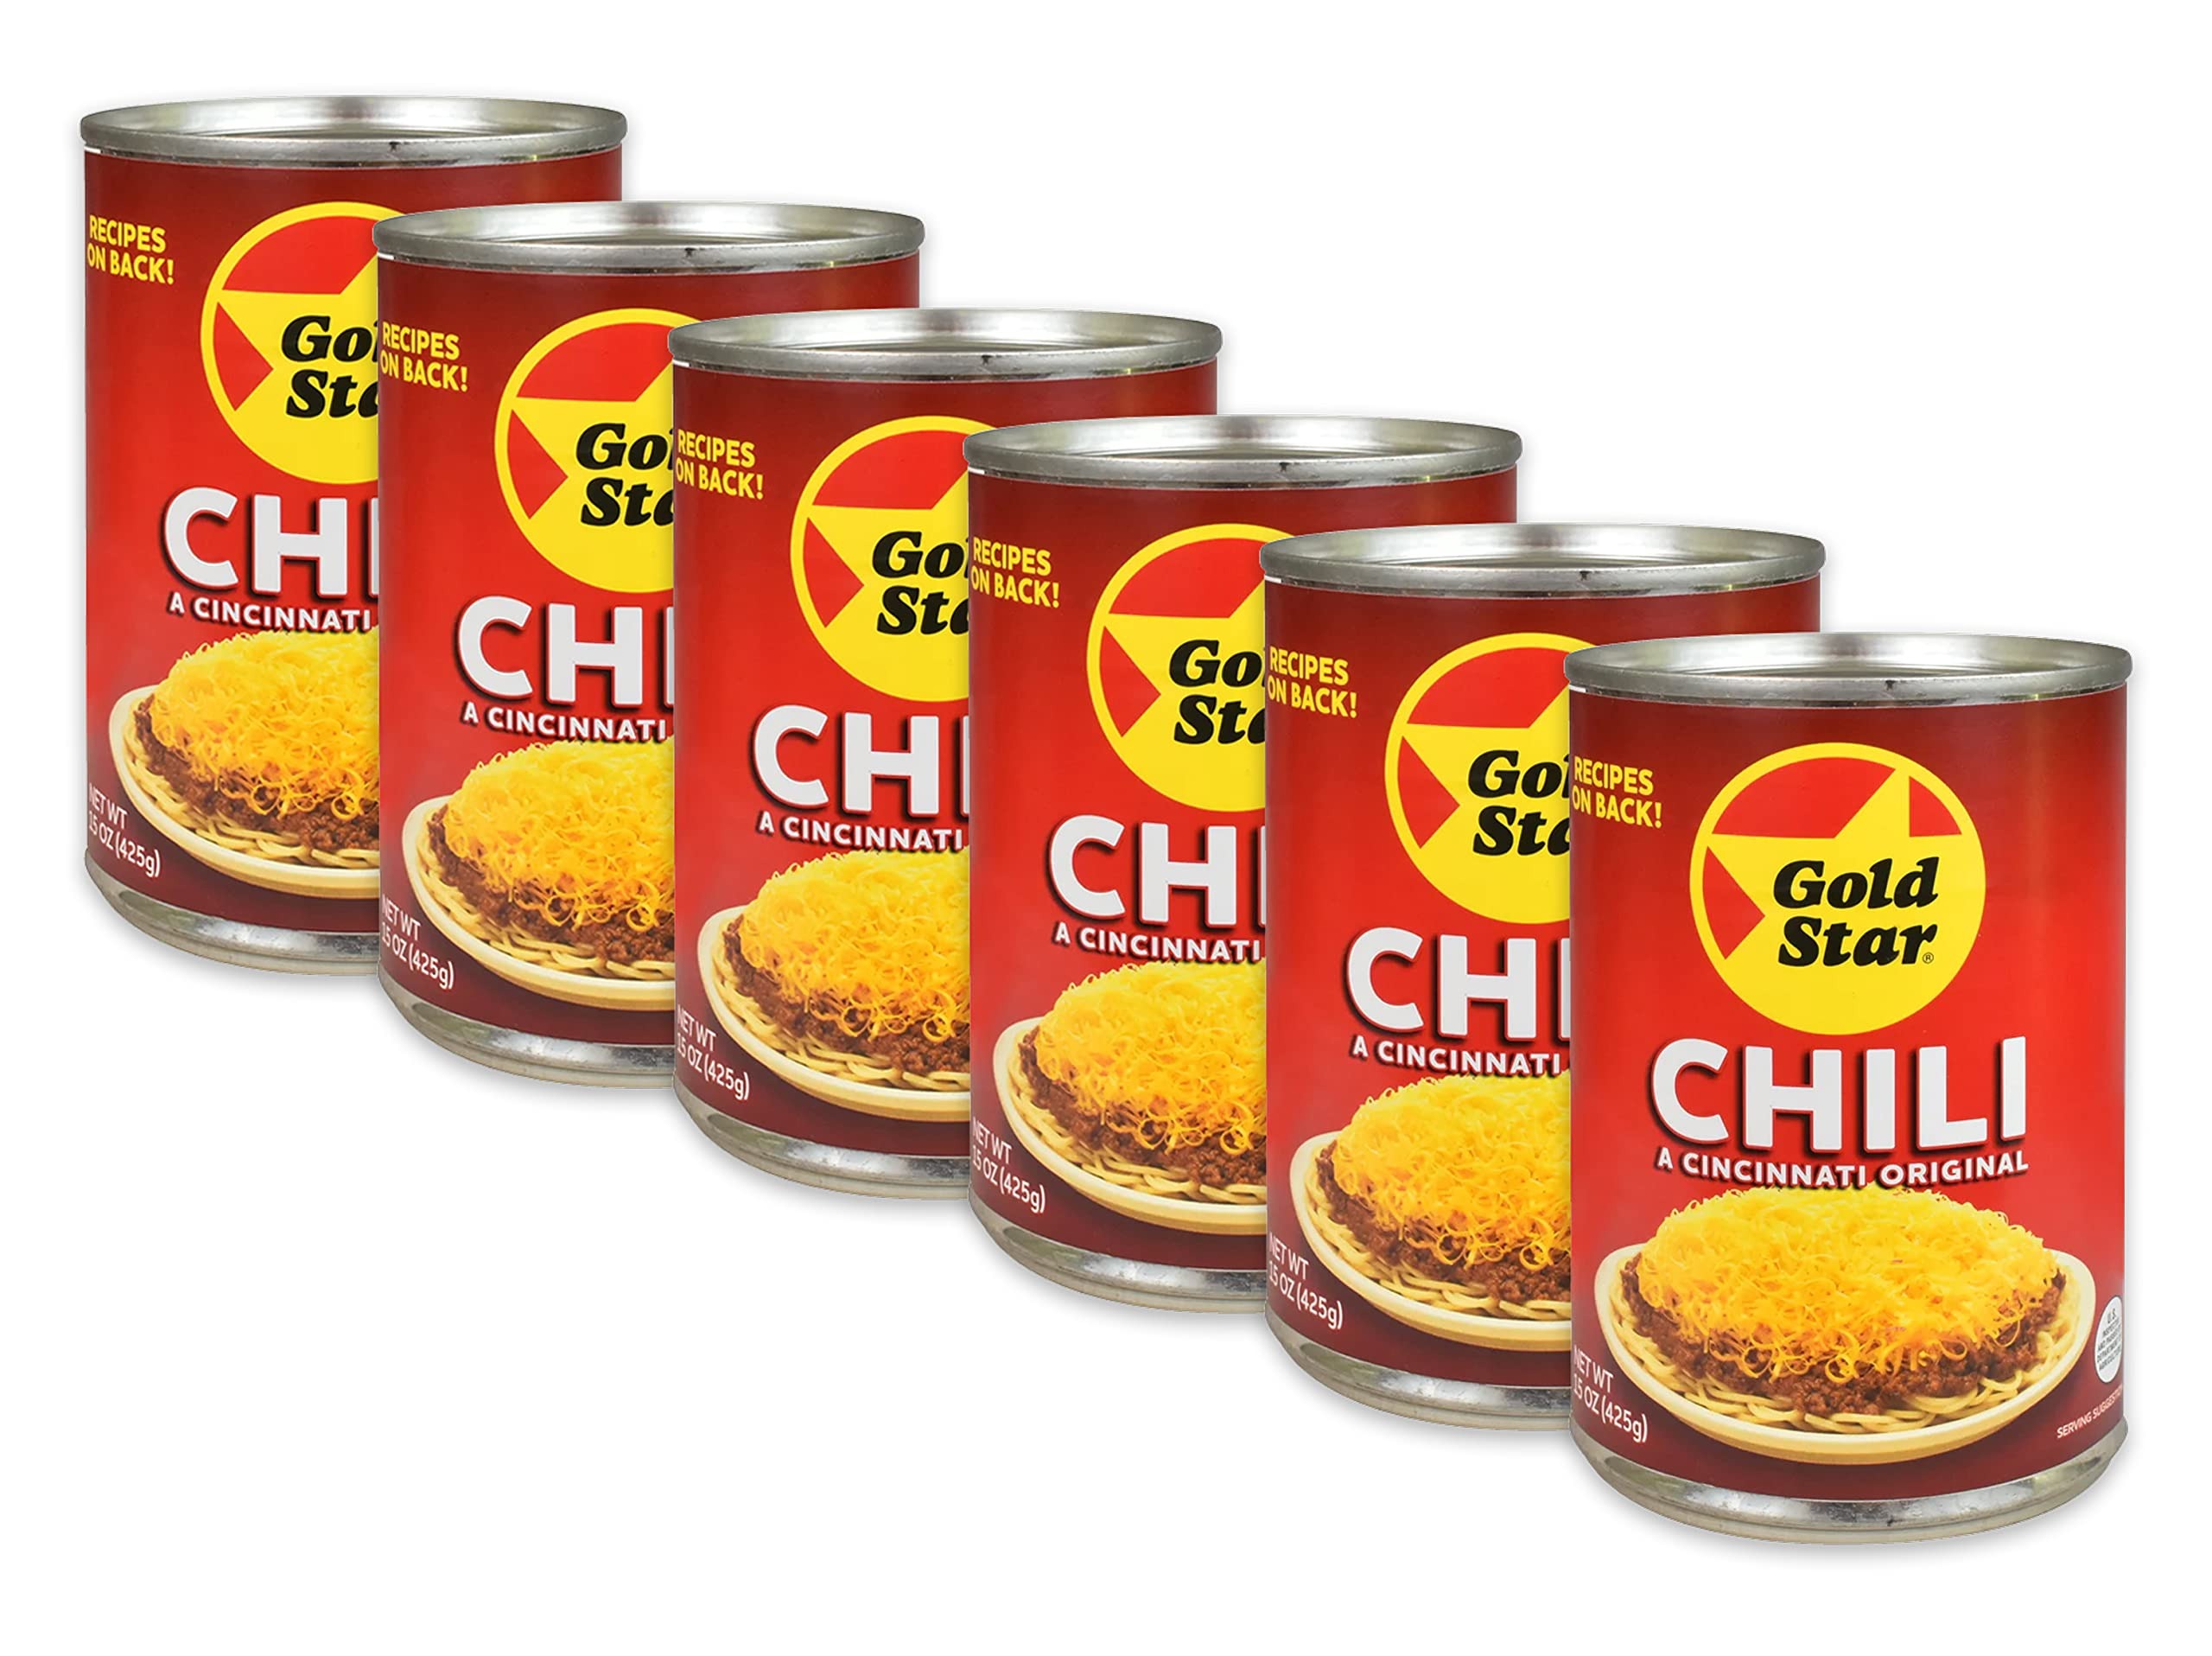
Item Name: Gold Star Chili 15-ounce Cans (Pack of 6)
Product Description: 57
Value: 90.0
Unit: Ounce

Price: 13.88